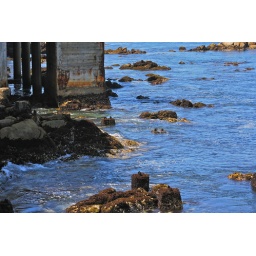
...Cannery Row's History. Rusted old wharf area shows where the fish were once brought in from the boats to the canneries.